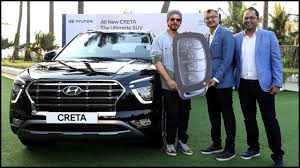
Label: noambulance